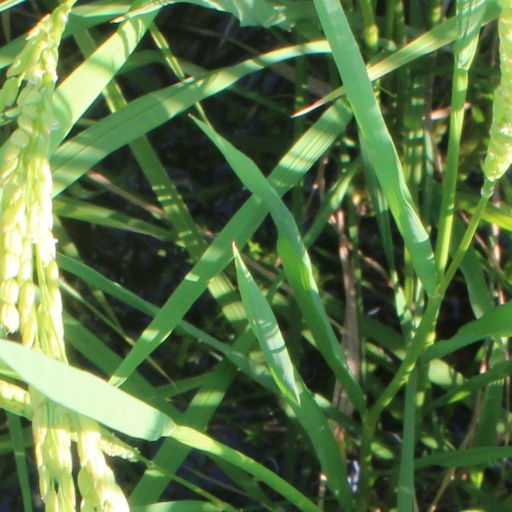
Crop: rice